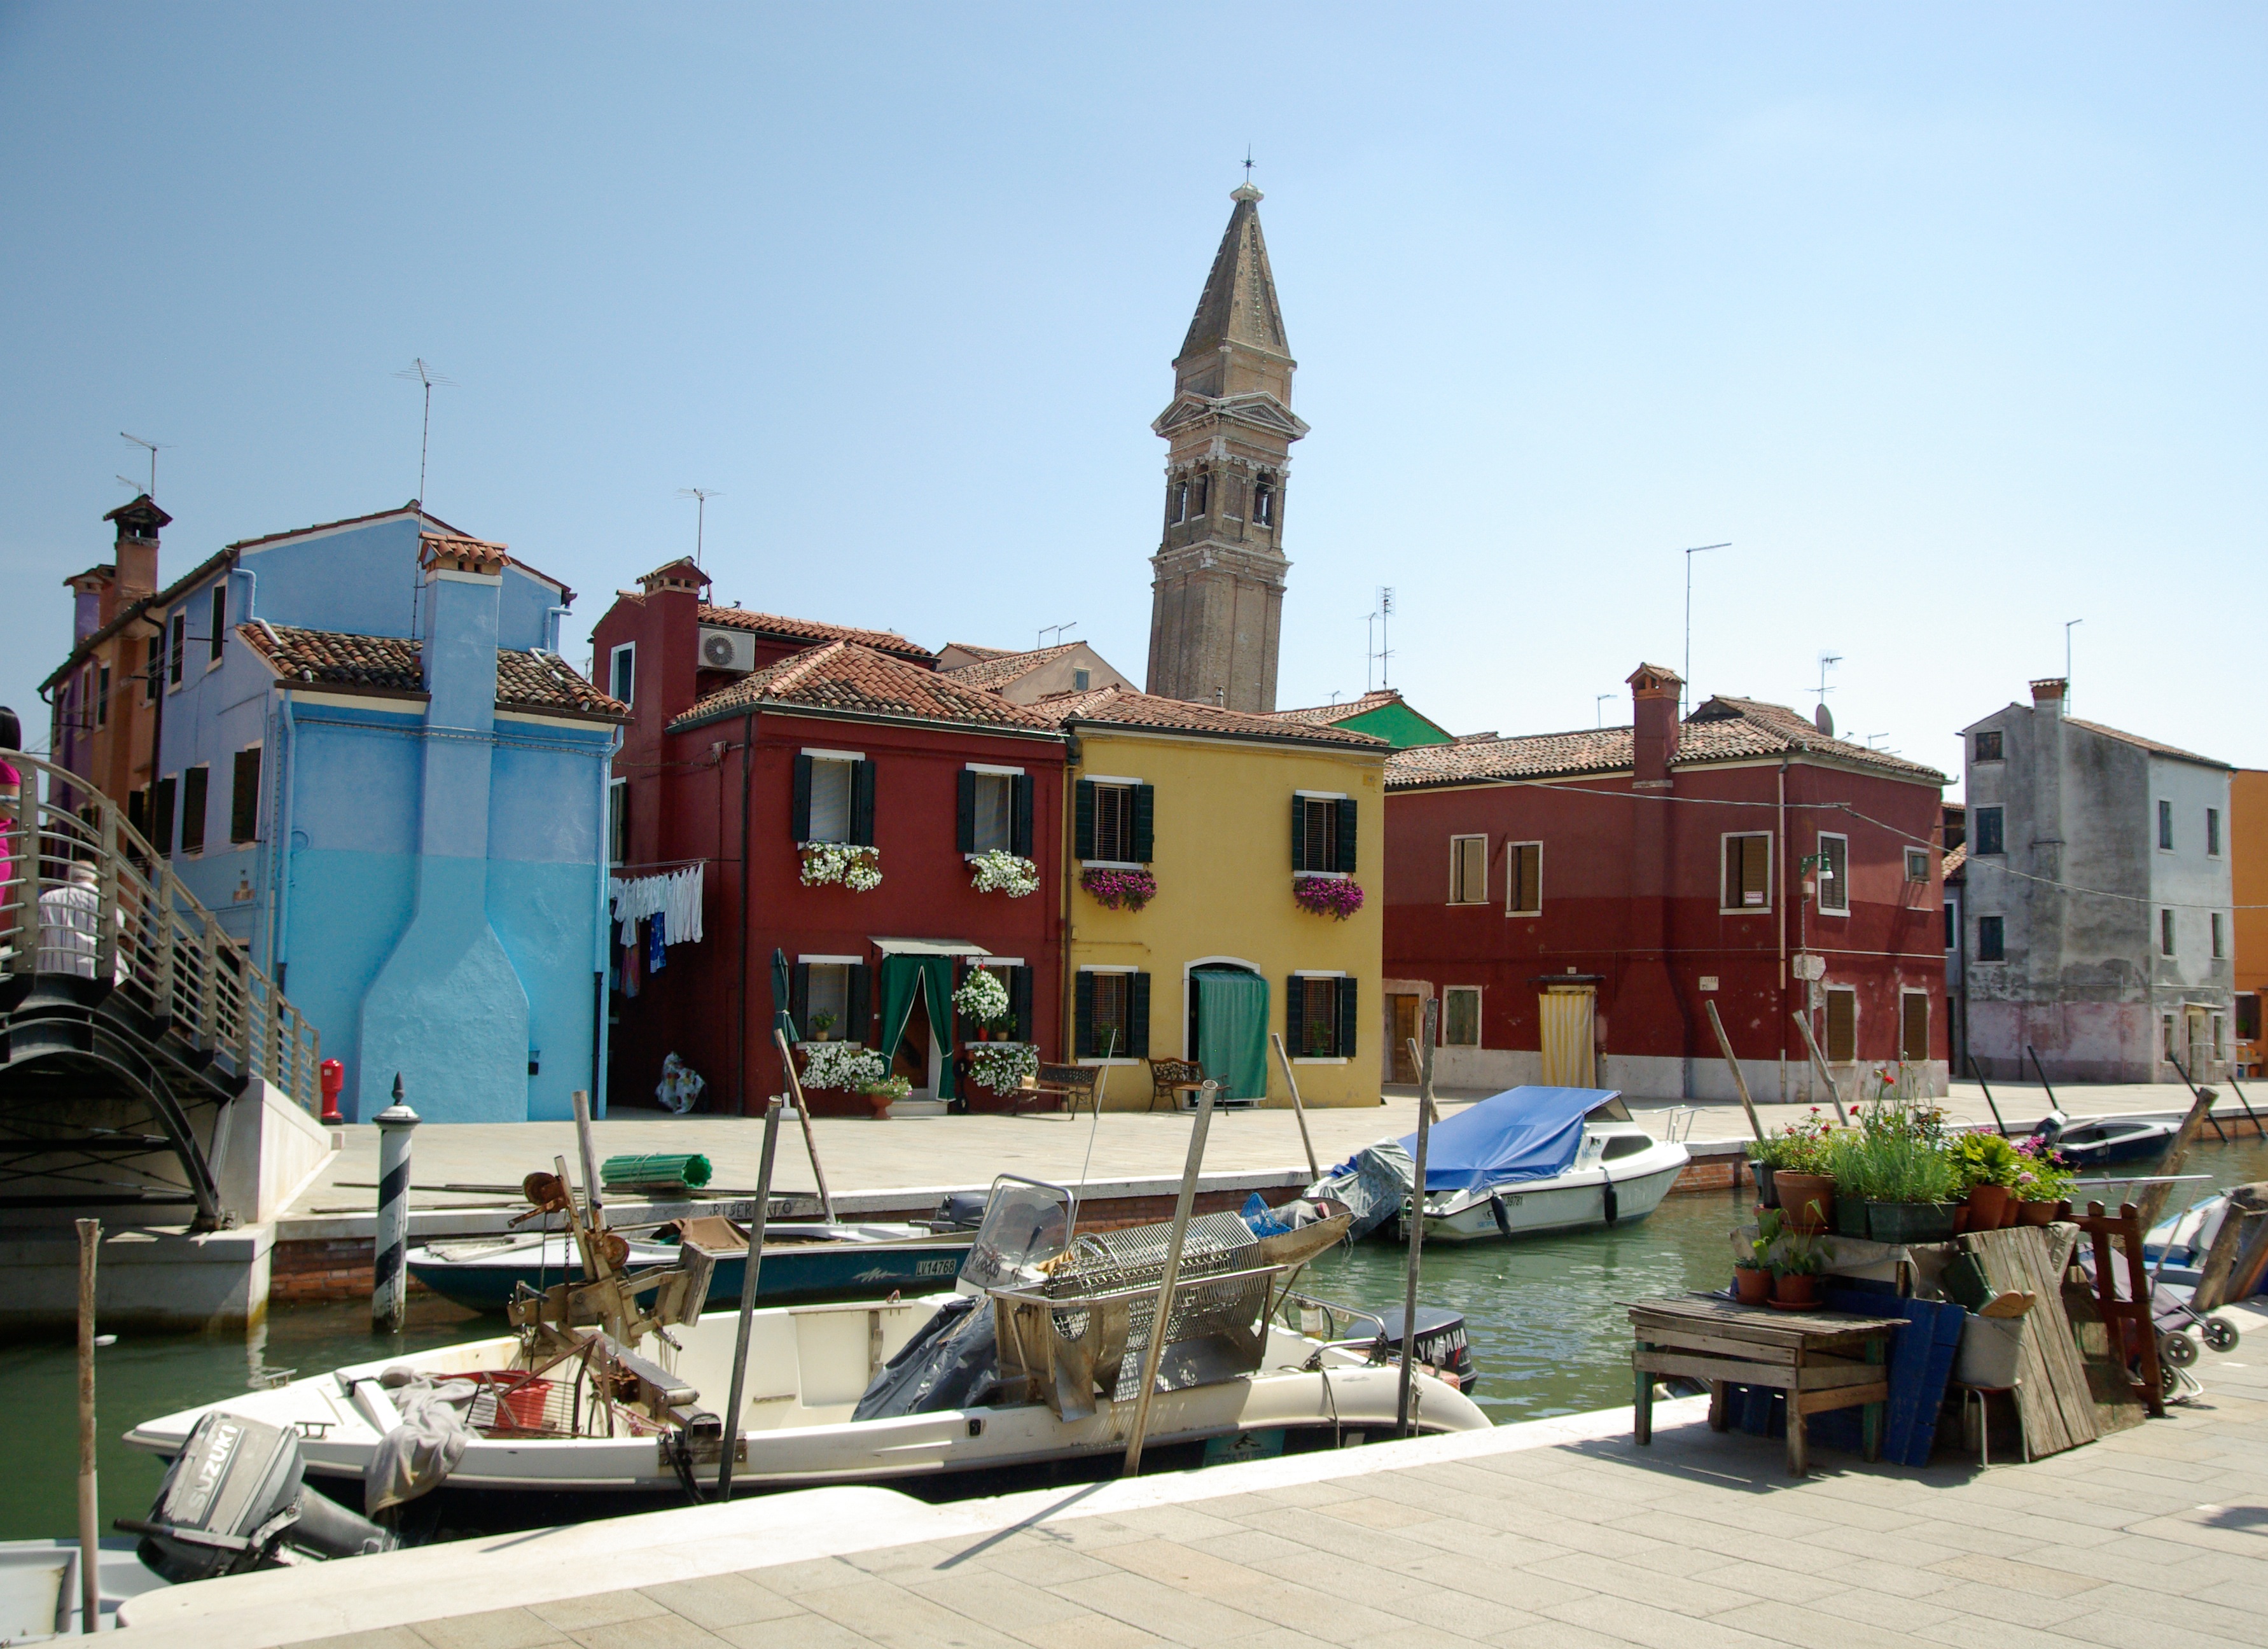
town, city, vehicle, plaza, italy, tourism, waterway, bell tower, channel, burano island, colorful houses